Dungeons & Dragons (IDW Publishing)

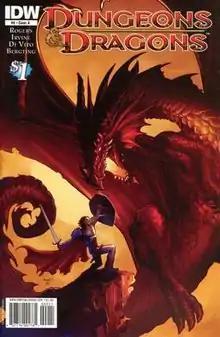
Issue 0

Dungeons & Dragons is a series of comic books published by IDW Publishing, under the license from Hasbro and Wizards of the Coast, based on the "Dungeons & Dragons" ("D&D") fantasy role-playing game. From 2010 to 2024, IDW Publishing released two "Dungeons & Dragons" ongoing series, fifteen "Dungeons & Dragons" limited series, three crossover series, two annuals and a graphic novel.